How to Be Single

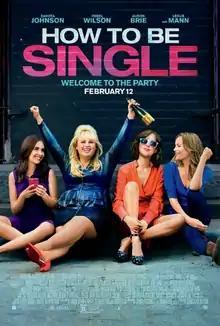
Theatrical release poster

How to Be Single is a 2016 American romantic comedy film directed by Christian Ditter and written by Abby Kohn, Marc Silverstein and Dana Fox, based on the novel of the same name by Liz Tuccillo. It stars Dakota Johnson, Rebel Wilson, Damon Wayans Jr., Anders Holm, Alison Brie, Nicholas Braun, Jake Lacy, Jason Mantzoukas, and Leslie Mann, and follows a group of women in New York City who have different approaches on how to be single.